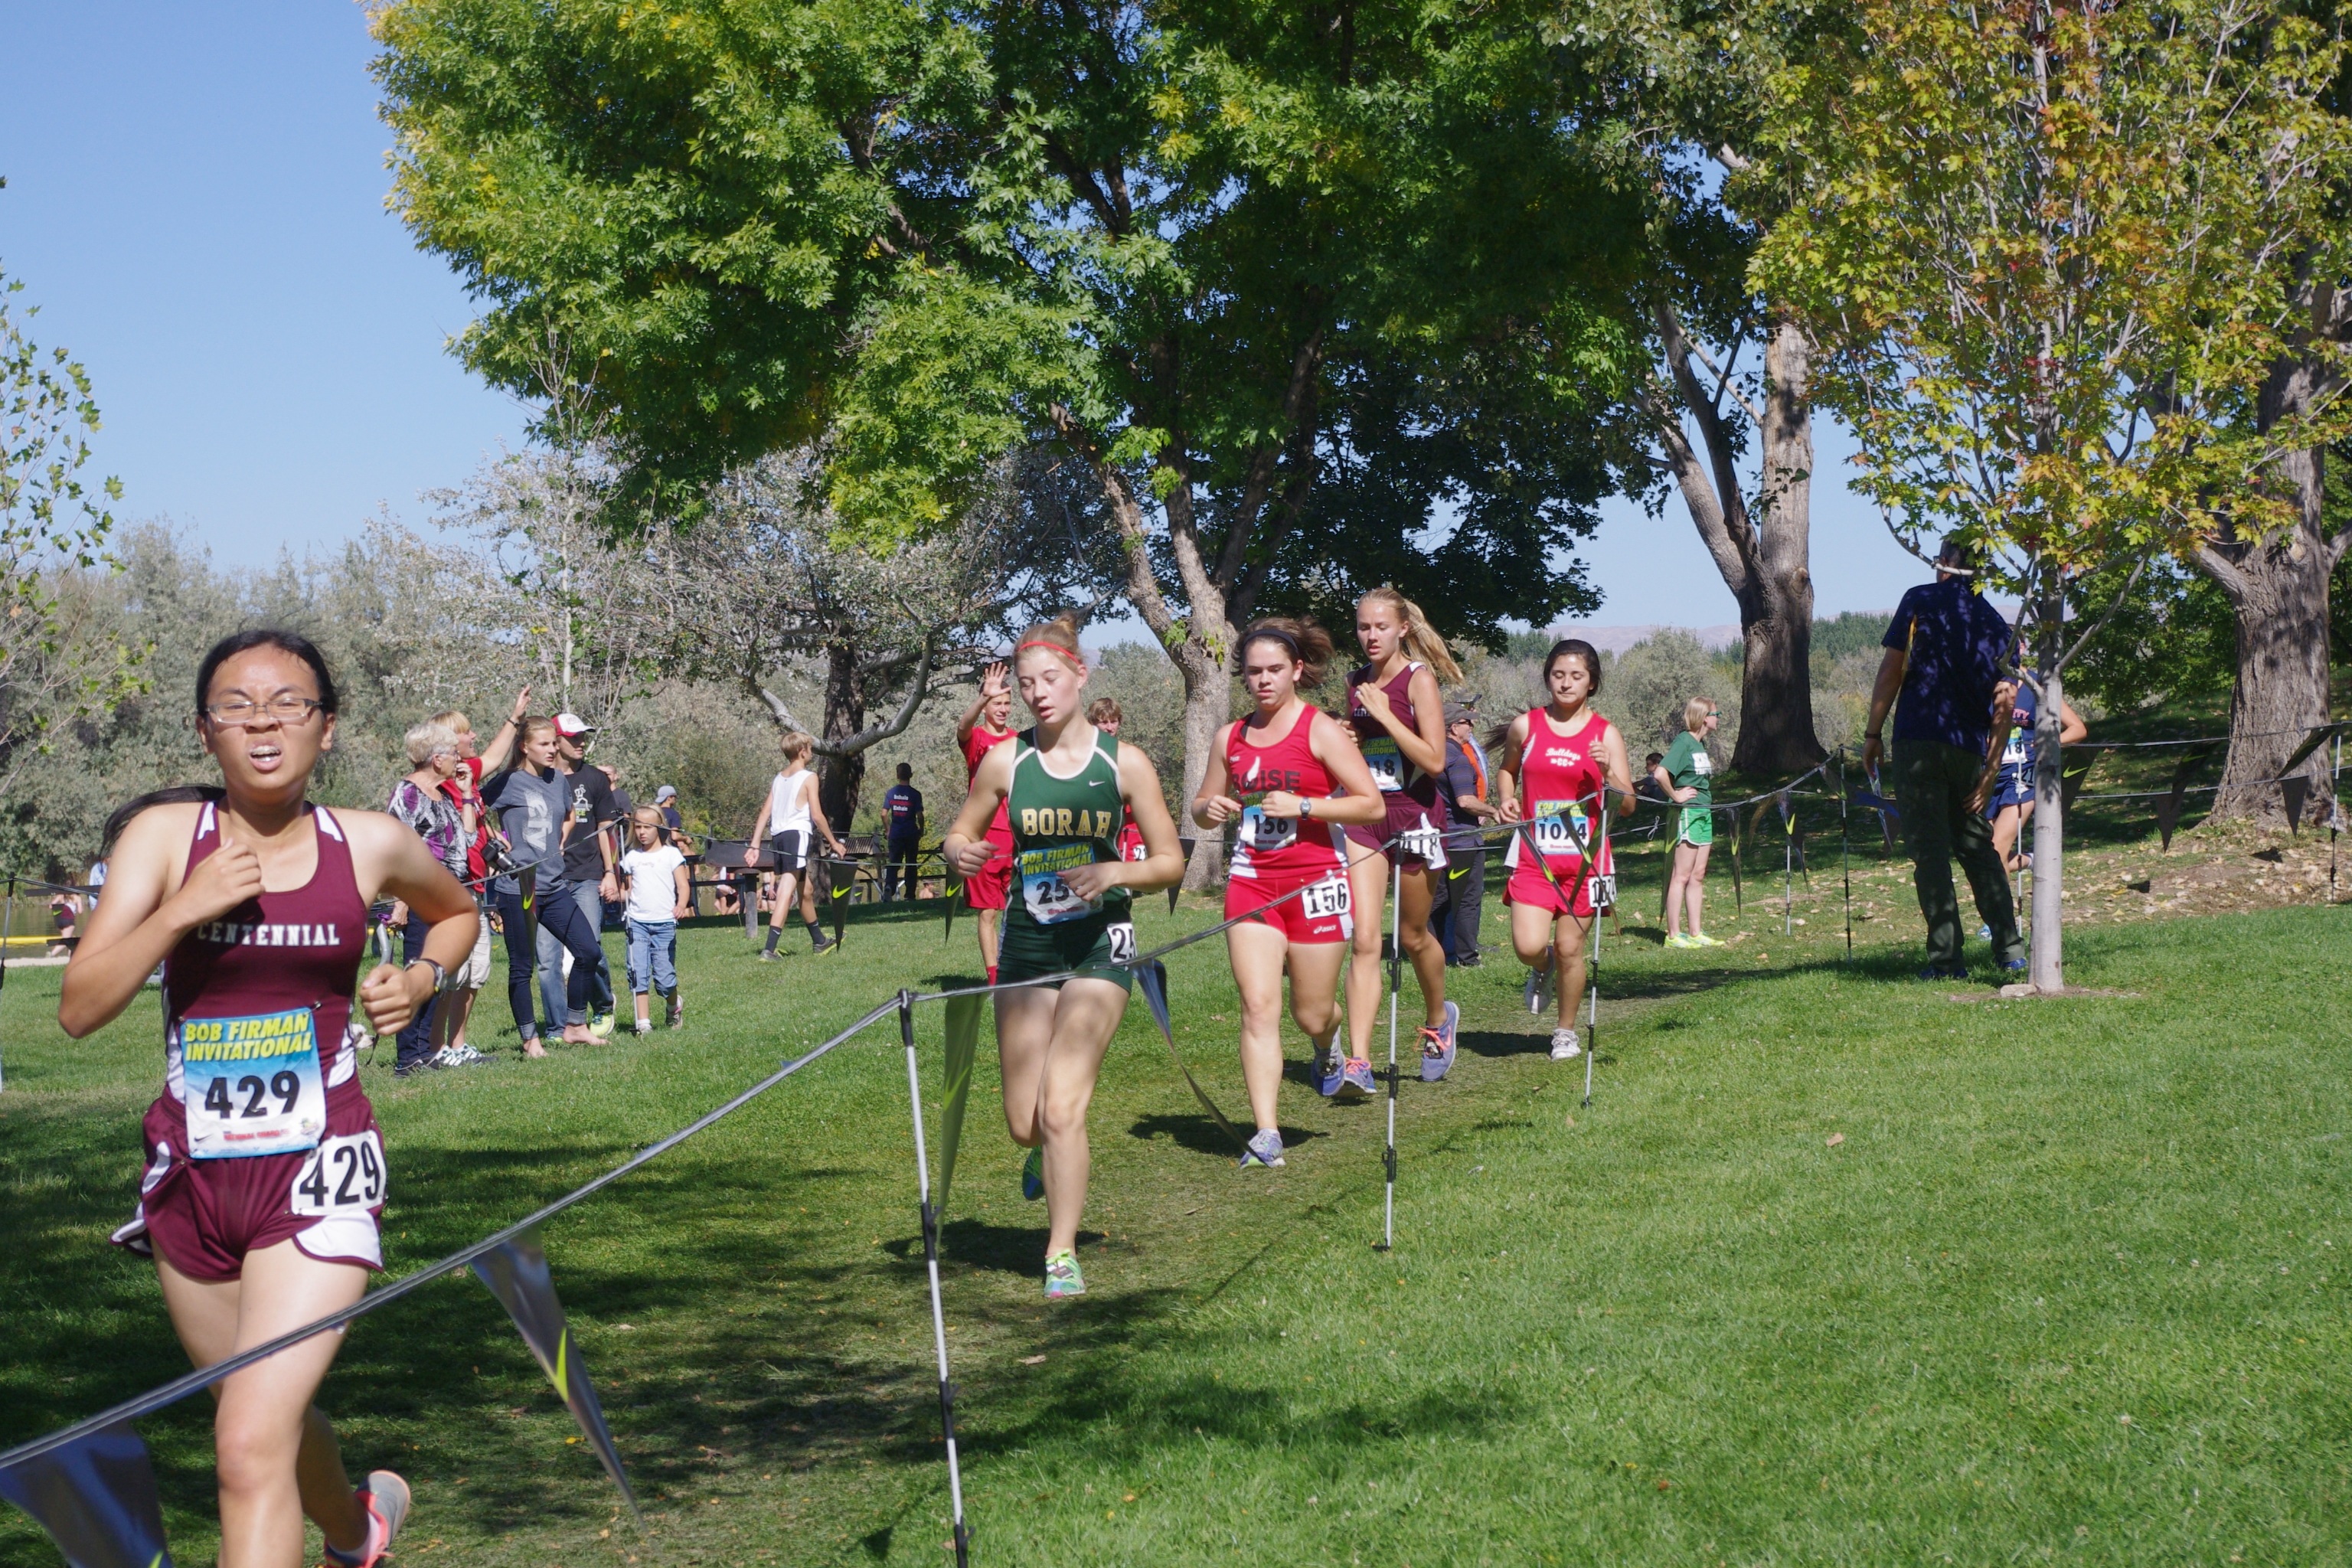
person, running, recreation, runner, race, sports, course, endurance, athlete, athletics, cross country, physical exercise, running race, outdoor recreation, human action, endurance sports, ultramarathon, duathlon, cross country running, cross country cycling